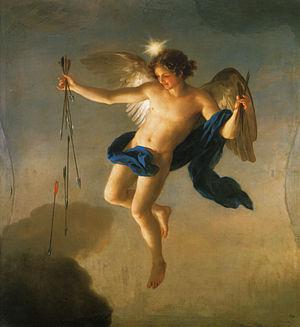
La toile fait partie d'un ensemble de quatre tableaux représentant des personnifications des heures de la journée peints afin de servir de dessus de portes pour le boudoir de Marie-Louise, princesse d'Asturie.
Dans la mythologie grecque, Hespéros, fils de Japet et de Clymène, frère d'Atlas, est un Titan. Il passe pour le père d'Hespéris, une des Heures, celle du Soir.
Dans la mythologie grecque, Éosphoros et Hespéros sont deux frères qui personnifient l'« étoile du matin » et l'« étoile du soir ». Les Anciens ne savaient pas encore que ces deux astres représentaient l'unique planète Vénus quand elle se lève peu avant l'aurore ou quand elle se couche peu après le crépuscule.
Henry Fielding, né le 22 avril 1707 à Sharpham Park près de Glastonbury, Somerset, Angleterre et mort à Lisbonne le 8 octobre 1754, est un dramaturge, poète, essayiste et romancier anglais.